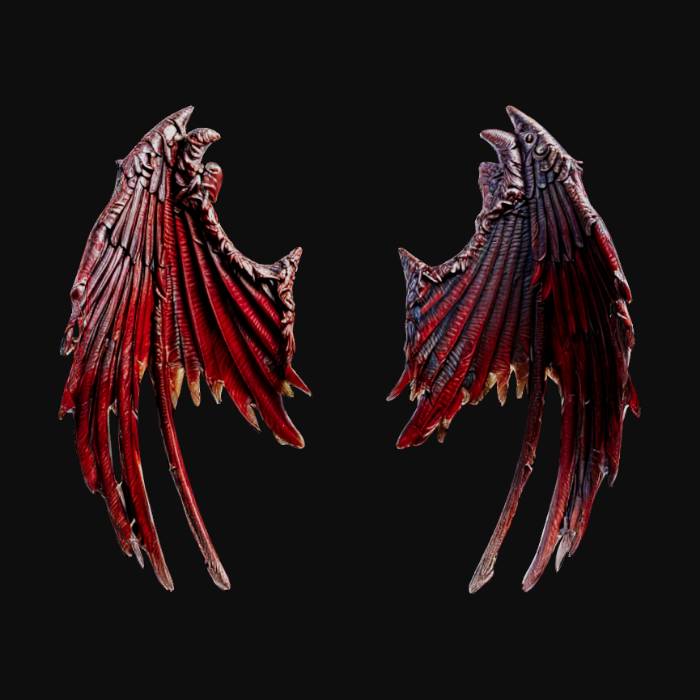
미적 점수 (1~10점): 4